2nd New Zealand Division

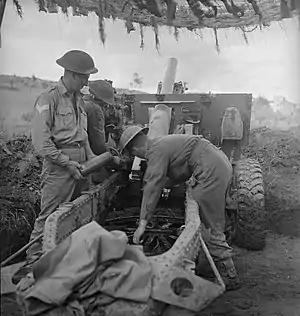
New Zealand Gunners of 6th Field Regiment in action at the Sangro River

The division played a prominent role in both Battles of El Alamein. During the First Battle of El Alamein, in July 1942, the division put in a night attack against the Afrika Korps, commanded by Erwin Rommel. As no armoured support was available to the division after their night attack against the Germans at Ruweisat Ridge, the 4th New Zealand Brigade was shattered, with the loss of around 3,000 men, during the fighting that resulted when German Panzers counter-attacked the New Zealand infantry the following morning. It was for his actions in this battle that Charles Upham was awarded the Bar to his VC, becoming only the third man to be awarded the VC twice and the first soldier in a combatant role. Also at Ruweisat, Sergeant Keith Elliott of 22nd Battalion was awarded the VC for continuing to lead his company, despite wounds, in assaults which led to the destruction of five machine guns plus an anti-tank gun and the capture of 130 prisoners.